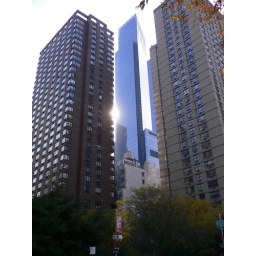
spotted the sun just pepping it's head around the corner of the glass building and had to snap it.